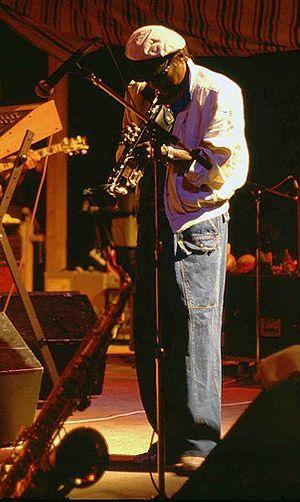
Miles Dewey Davis III, généralement dit Miles Davis /maɪlz ˈdju.i ˈdeɪ.vɪs ðə θɝd/, né le 26 mai 1926 à Alton, et mort le 28 septembre 1991 à Santa Monica, est un compositeur et trompettiste de jazz américain.